Tim Bevan

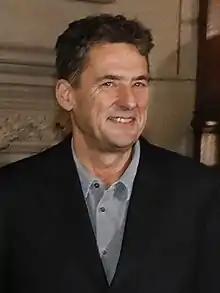
Bevan in 2019

Timothy John Bevan, (born 20 December 1957) is a New Zealand-British film producer, the co-chairman (with Eric Fellner) of the production company Working Title Films. Bevan and Fellner are the most successful British producers of their era. Through 2017, the films he has co-produced have grossed a total of almost $7 billion worldwide.